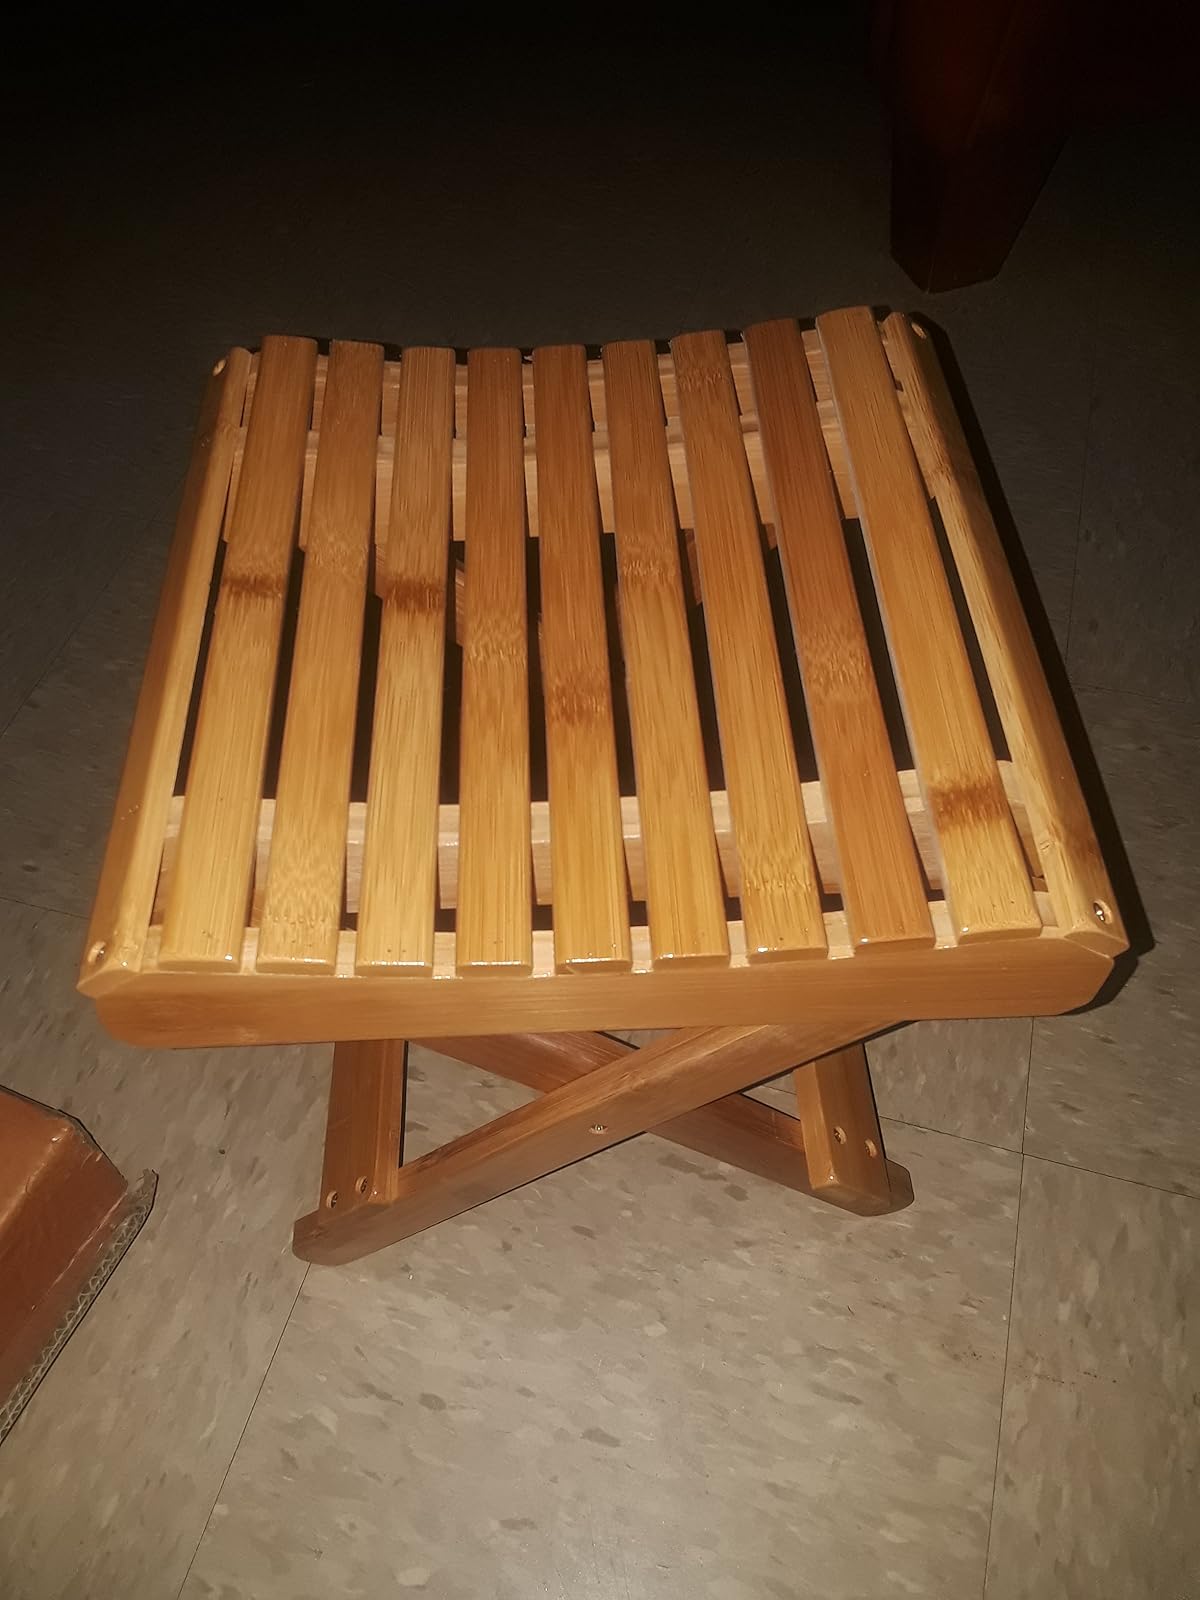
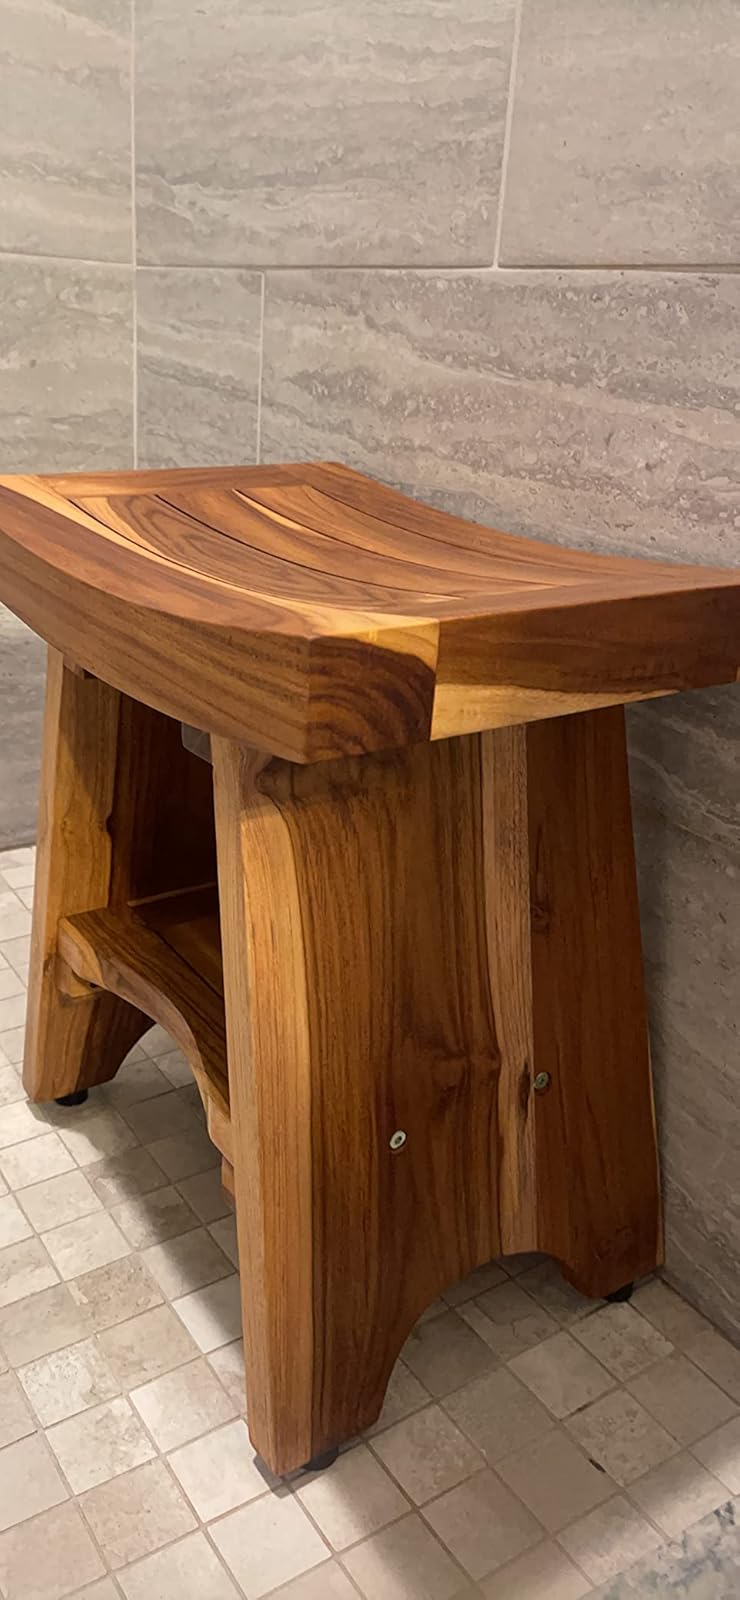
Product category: stool
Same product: no